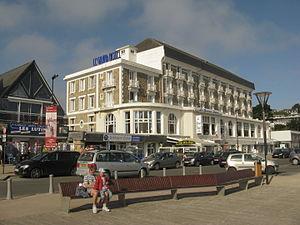
Thierry Le Luron, né le 2 avril 1952 à Paris et mort le 13 novembre 1986 à Boulogne-Billancourt, est un humoriste français particulièrement célèbre dans les années 1970 et 1980 pour ses imitations de personnalités politiques et médiatiques. Il a aussi enregistré plusieurs chansons et animé des émissions de radio et de télévision.